Anna Klein (painter)

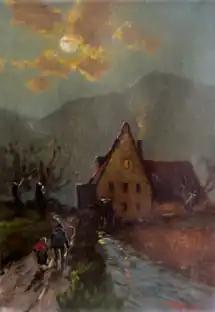
On the Way Home

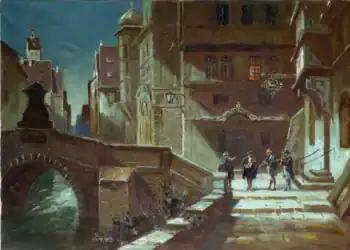
Musicians in Oldtown, Bamberg

Anna Klein (16 February 1883 in Nuremberg – 25 November 1941 in Kaunas) was a German landscape, animal and genre painter. She specialized in motifs from Upper Bavaria and Tyrol and designed many utilitarian items such as labels, bookplates and postcards in addition to her canvases. A large number of her paintings may be found at the , where a retrospective was held in 2008.